Cheviot sheep

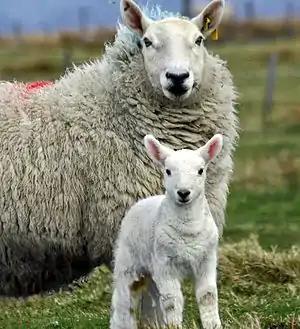
A Cheviot ewe with her lamb

The Cheviot (Scottish Gaelic: "A' chaora mhaol") is a British breed of white-faced sheep. It originated in, and is named for, the Cheviot Hills in north Northumberland and the Scottish Borders. It is still common in this area of the United Kingdom, but also in north-west Scotland, Wales, Ireland and the south-west of England (especially Dartmoor and Exmoor), as well as more rarely in Australia, New Zealand, Norway (2%), and the United States. It is a dual-purpose breed, raised both for wool and for meat.